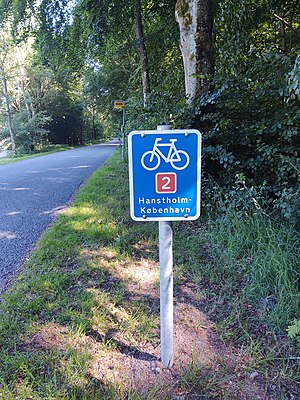
National cykelrute 2 Hanstholm - København
Skiltning af N2
Skiltning af national cykelrute 2 Hanstholm - København.
National cykelrute 2 Hanstholm - København er en ca. 385 km lang cykelrute, der strækker sig fra fiskerihavnen i Hanstholm ved Vesterhavet til Københavns Rådhusplads. Ruten bindes sammen af tre færgeforbindelser: Århus-Sjællands Odde, Rørvig-Hundested og Sølager-Kulhuse. Bemærk at ruten i sommeren 2020 har fået et nyt ruteforløb.